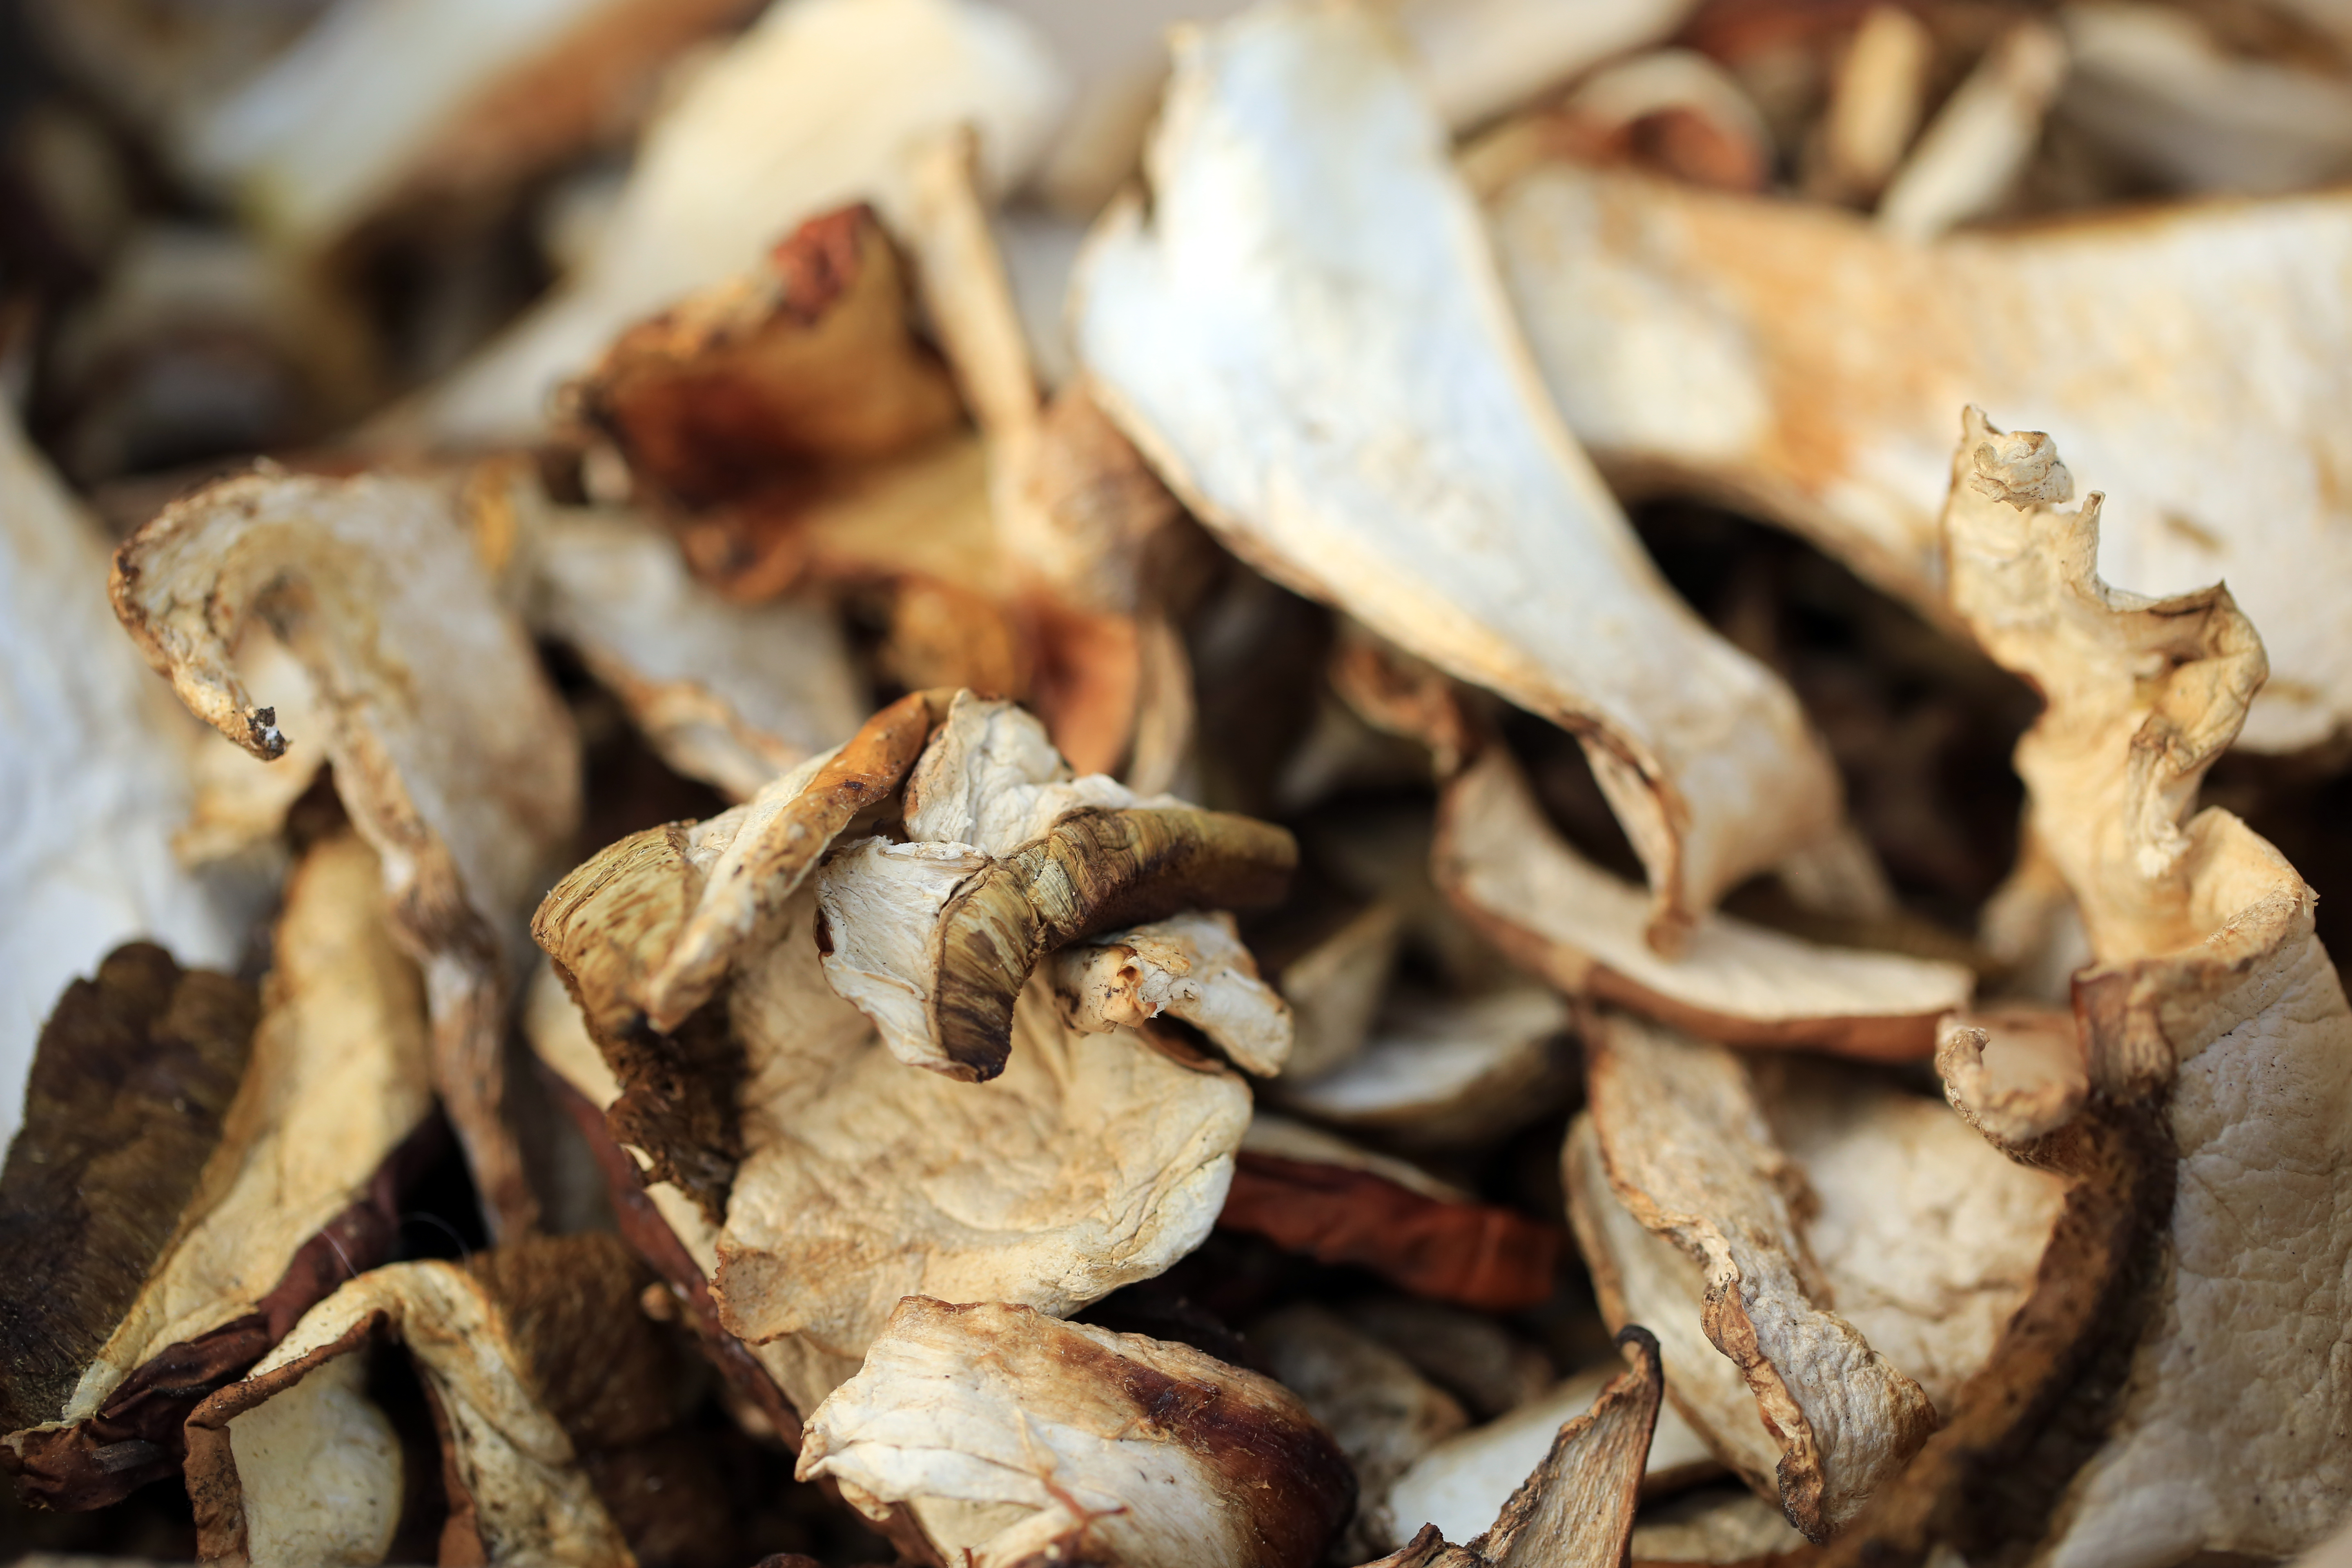
tree, outdoor, plant, wood, leaf, flower, europe, food, produce, canon, close up, midi, hiver, mushrooms, automne, occitanie, isasza, southfrance, sdfrankreich, zuidfrankrijk, mditerrane, languedocroussillon, marchdenol, eos5d, cvennes, levigan, extrieur, producteur, agriculteur, cueillette, champignons, cpes, pilzen, champignonsschs, comestibles, macro photography, flavor